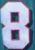
Number: 8